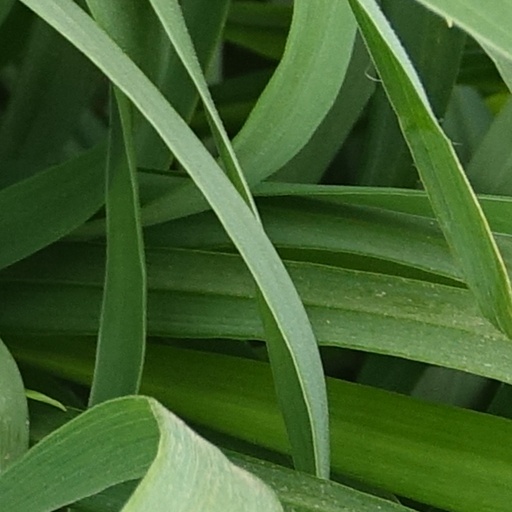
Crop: wheat